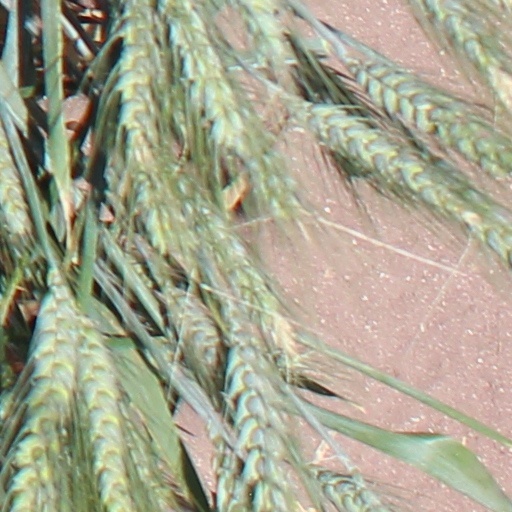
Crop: wheat